Liwa Fatemiyoun

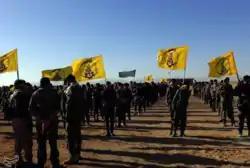
Liwa Fatemiyoun fighters during the Palmyra offensive (December 2016), showcasing their flag

In terms of numbers, the first group of 22 Afghan volunteers reportedly arrived in Syria at the end of 2012. As mentioned, a second group of 15 followed, then a third group of 22. The fifth contingent already included around 100 recruits. Liwa Fatemiyoun undoubtedly grew from the size of a brigade (called Liwa in Arabic) to that of a division (called Lashkar in Persian) in 2015, which implies a strength of around 10,000 men, but not all of whom were deployed in Syria. The range of 4,000 to 8,000 men seemed more plausible, with regular rotation of personnel between Iran and Syria. According to this account, the Afghans generally operated in units of 450 men (roughly the equivalent of a battalion), which seems plausible given what we see among other actors on the Syrian regime side. This unit format also allows them to be deployed to several locations in Syria simultaneously.